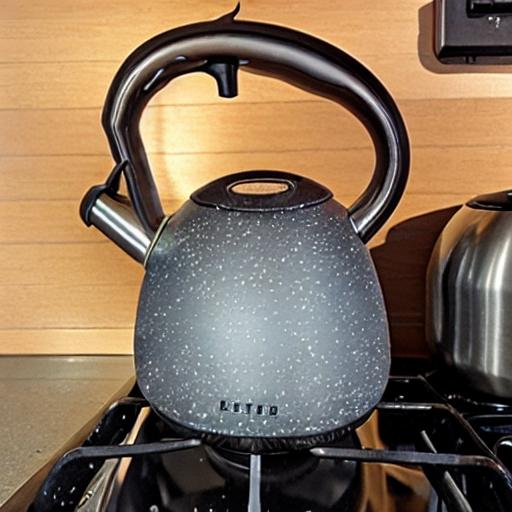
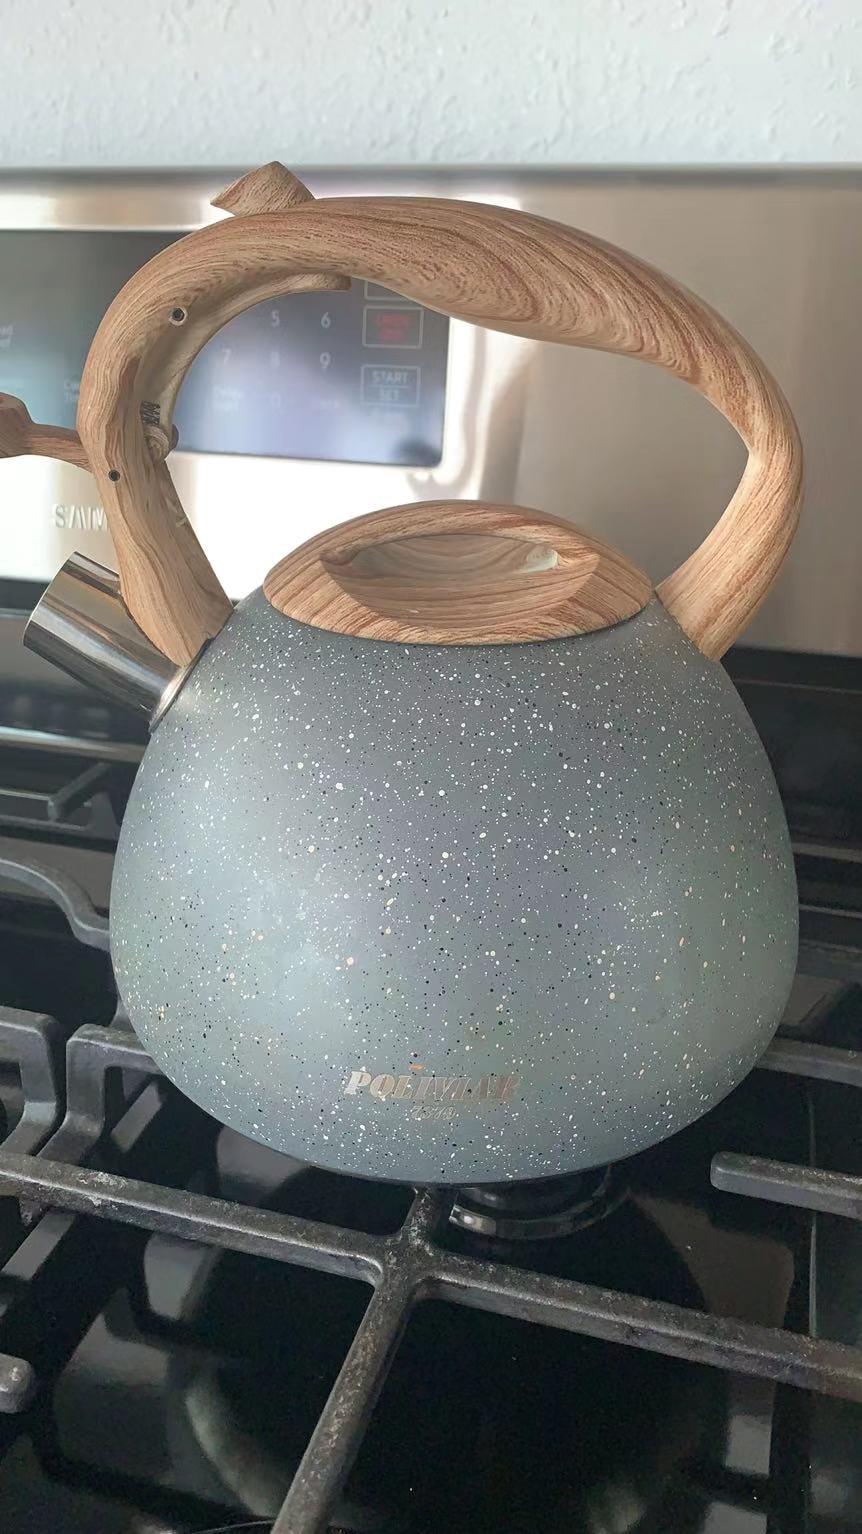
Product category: items_kettle
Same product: no